Religion in Indonesia

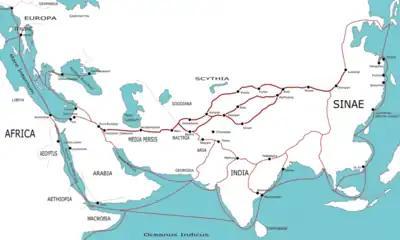
The Maritime Silk Road, connecting India and Indonesia

Until the beginning of CE, the peoples of Indonesia followed the local tribal Austronesian and Papuan ethnic religions and traditions.